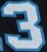
Number: 3